Stade Municipal de Djougou

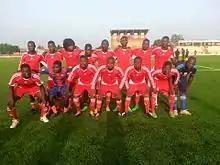
Stade municipal Djougou

Stade Municipal de Djougou is a multi-use stadium in Djougou, Benin. It is currently used mostly for football matches and is the home ground of Panthères FC of the Benin Premier League. The stadium has a capacity of 3,400 spectators.